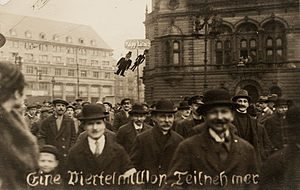
Kappkuppet / Generalstrejke
Demonstration i Berlin mod kuppet. Dukker af Kapp og Lüttwitz hænger i galgen
Kappkuppet eller Kapp-Lüttwitz kuppet var et forsøg på statskup, der fandt sted i Tyskland fra den 13. til 18. marts 1920. Kupforsøget var monarkistisk; det var et forsøg på at styrte Weimarrepublikken og på denne måde tilbageføre de politiske, økonomiske og sociale forandringer, der var blevet gennemført som følge af novemberrevolutionen. Kuppet havde støtte fra konservative kredse og dele af Tysklands hær Vorläufige Reichswehr og havde sit udspring dels i begivenhederne under Novemberrevolutionen, dels i Versaillestraktatens krav om nedrustning i Tyskland.